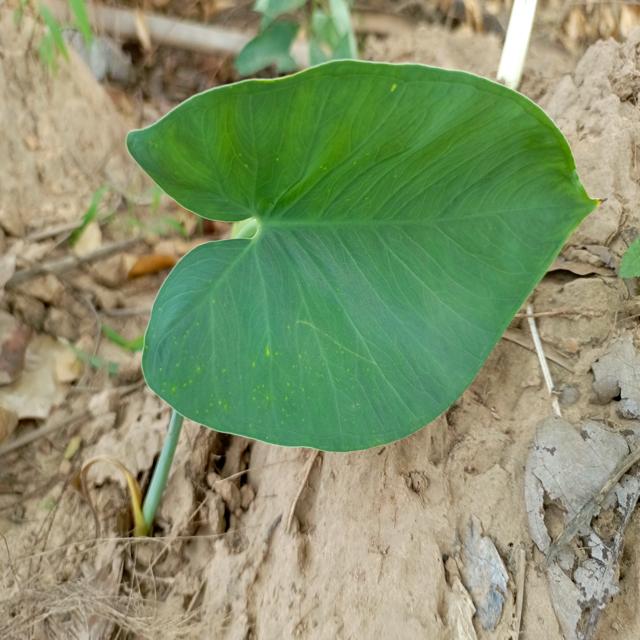
Label: Healthy